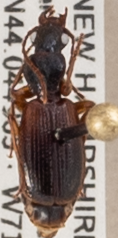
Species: Cymindis neglecta
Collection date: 2021-07-14
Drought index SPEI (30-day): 0.47
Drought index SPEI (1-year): -1.13
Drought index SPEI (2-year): -0.8